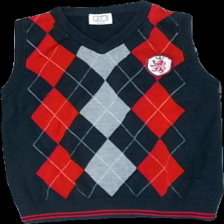
View: front
Type: Vest
Category: Children
Brand: Fix (Lindex)
Colors: Blue, Red, Grey
Material: 100% cotton
Pattern: Checkered print
Cut: V-collar
Size: 122
Season: All
Smell: Minor
Price range: <50
Recommended usage: Export